K31

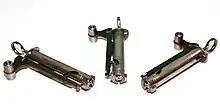
Kar. 31's straight-pull bolt action bolt group

Compared to the previous Schmidt–Rubin series Model 1911 rifle and carbine, the Karabiner Modell 31 bolt and receiver were significantly shortened, allowing for a rifle length barrel and sight radius, without increasing the overall length of the Model 1911 carbine, moving the rear sight element closer to the eye, and cutting in half the amount of time for the firing pin to strike the cartridge after the trigger was pulled.